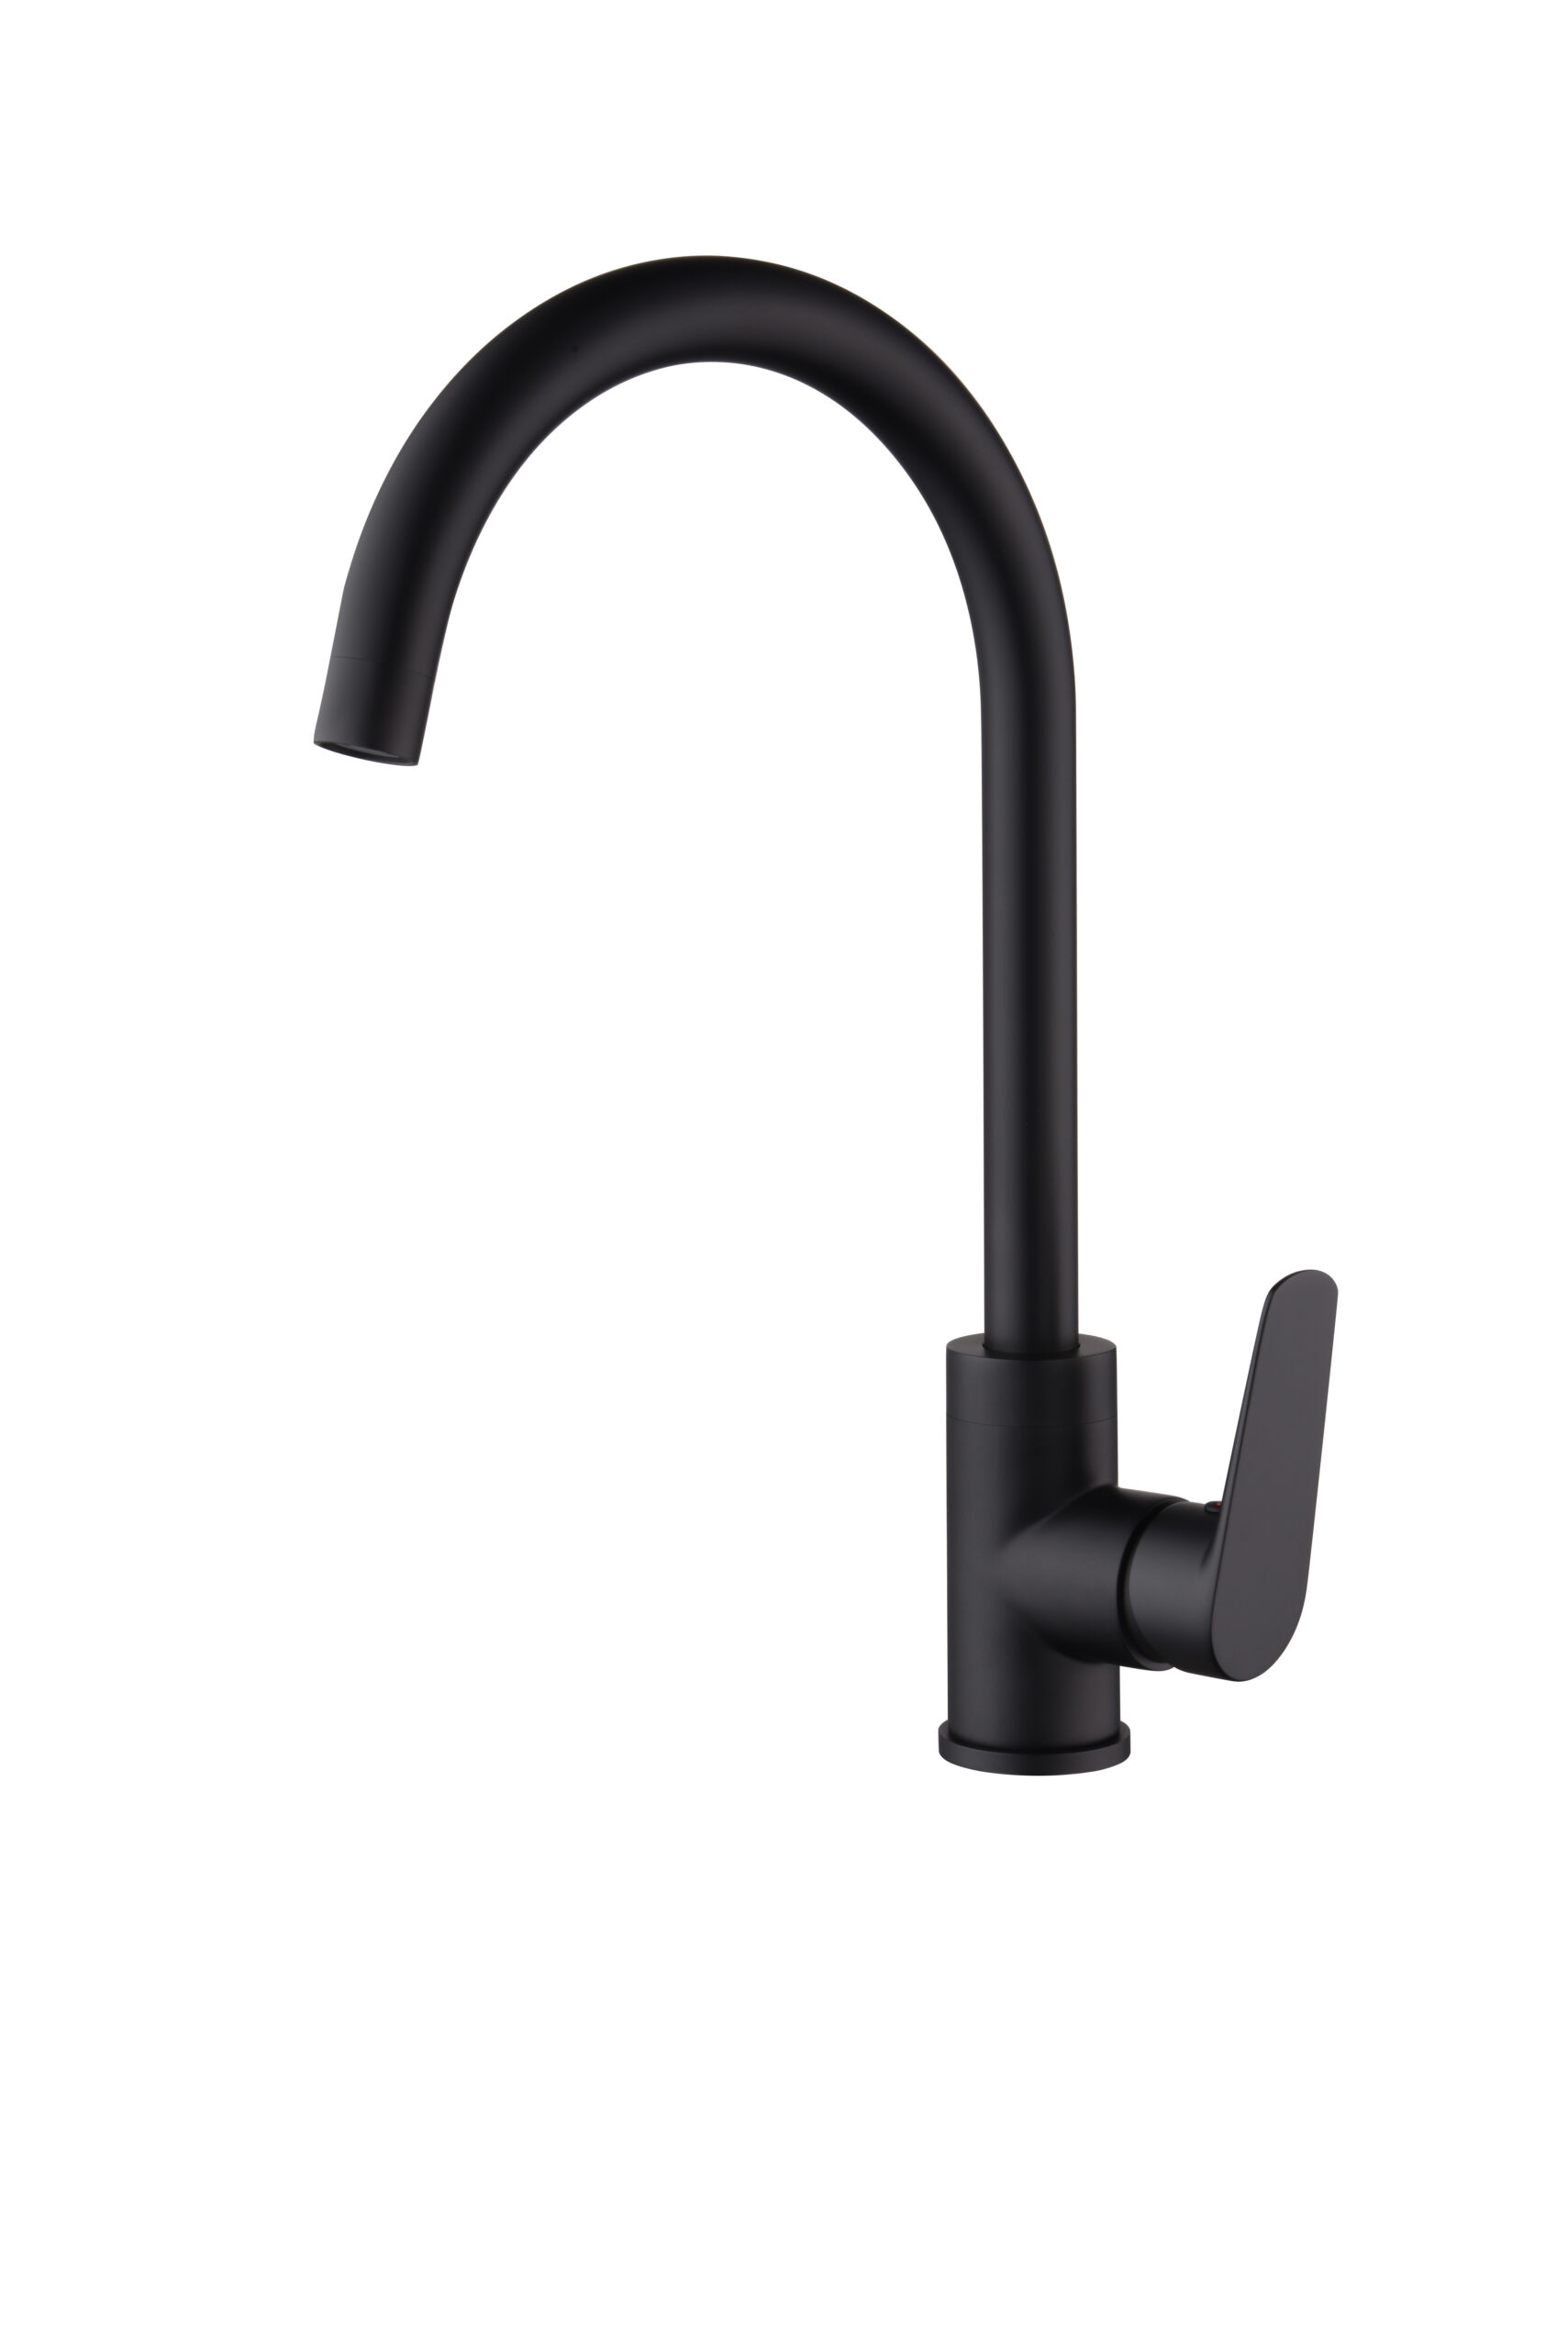
Grifería cocina monomando negro mate Bélgica de Imex
Grifería monomando. Cuerpo de grifería de latón. Acabado negro mate. Cartucho cerámico Ø35mm. Latiguillos Ø3/8” Aireador rótula no incluido (opcional)
Brand: Imex
Category: Hardware > Plumbing > Plumbing Fixtures > Faucets > Kitchen Sink Faucets